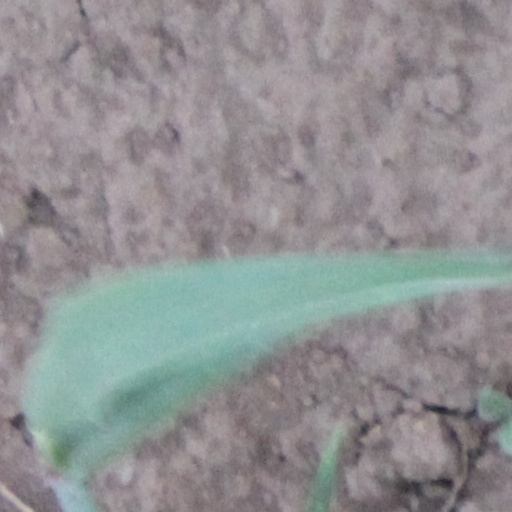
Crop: wheat